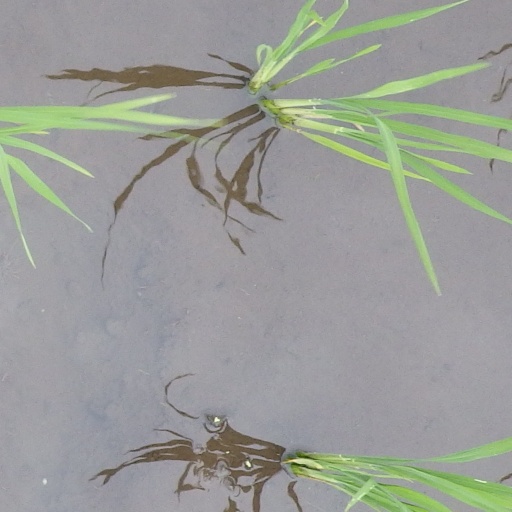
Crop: rice